Answer in natural language. Which object is closer to the camera taking this photo, Window (highlighted by a blue box) or HousePlant (highlighted by a green box)? Choose between the following options: Window (highlighted by a blue box) or HousePlant (highlighted by a green box)
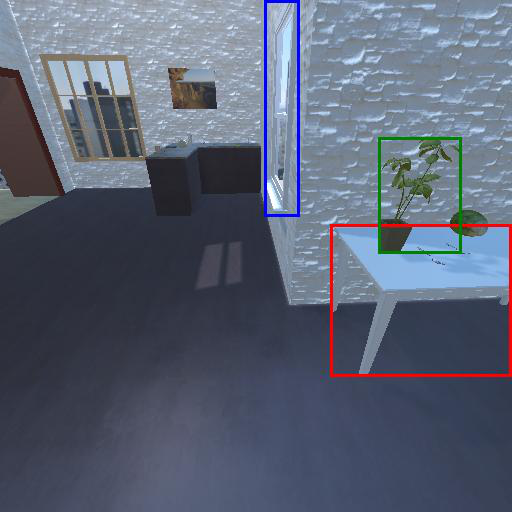
<answer>HousePlant (highlighted by a green box)</answer>